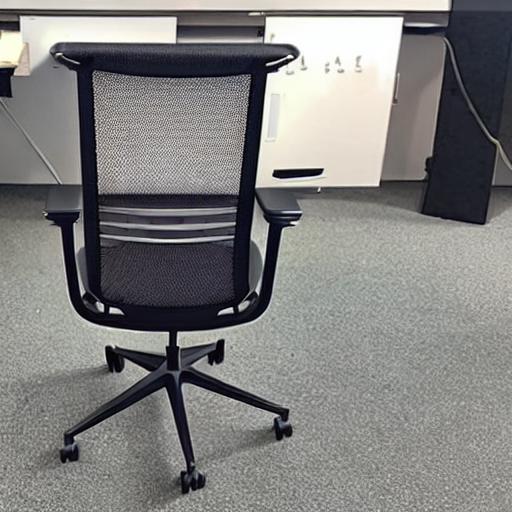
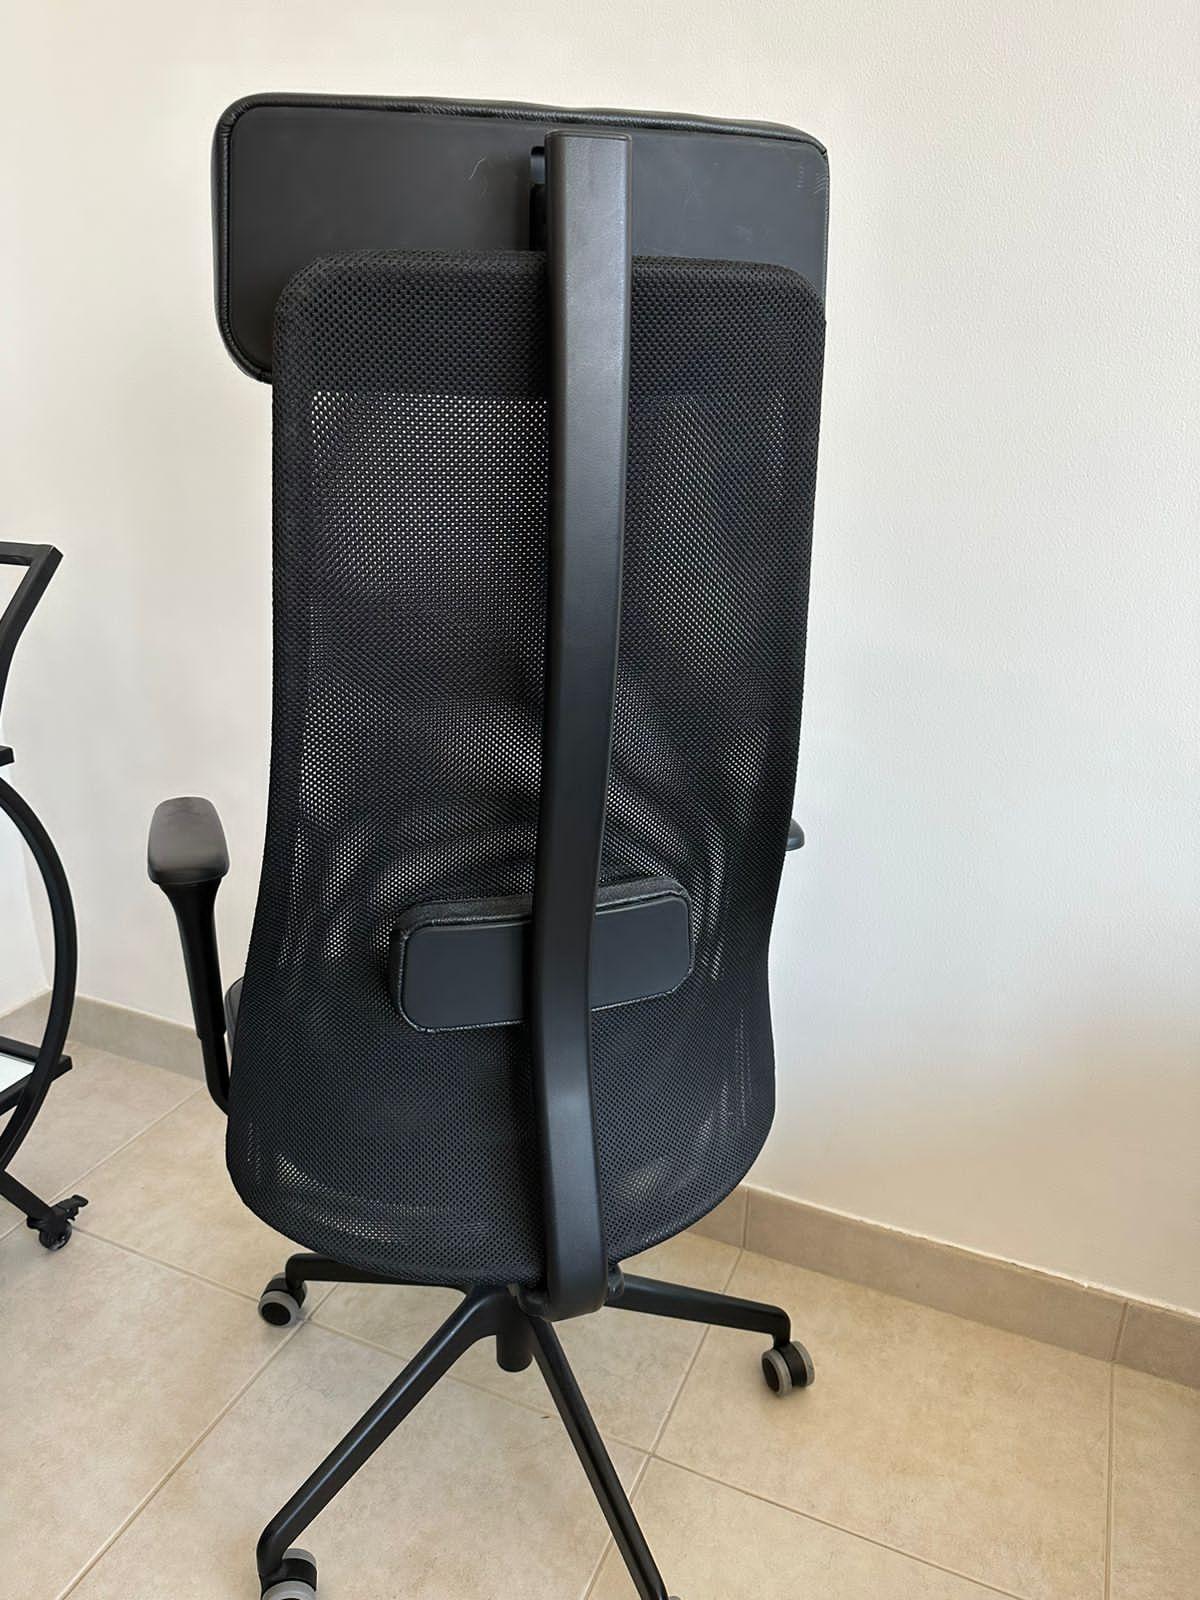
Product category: items_chair
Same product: no